Kasabian

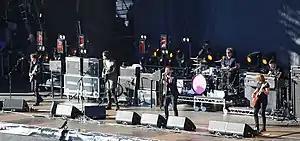
Kasabian at Rock am Ring 2014

In March 2013, Sergio Pizzorno confirmed via Facebook that touring rhythm guitarist Jay Mehler had left Kasabian to join Liam Gallagher's new band Beady Eye as a touring bass guitarist. Tim Carter joined Kasabian as a touring guitarist, first performing with the band on 6 March 2013 at Russell Brand's Give It Up for Comic Relief, comedy and music gig at Wembley Arena. Carter is a music engineering producer and assistant to Dan the Automator, who co-produced "West Ryder Pauper Lunatic Asylum" and "Velociraptor!".